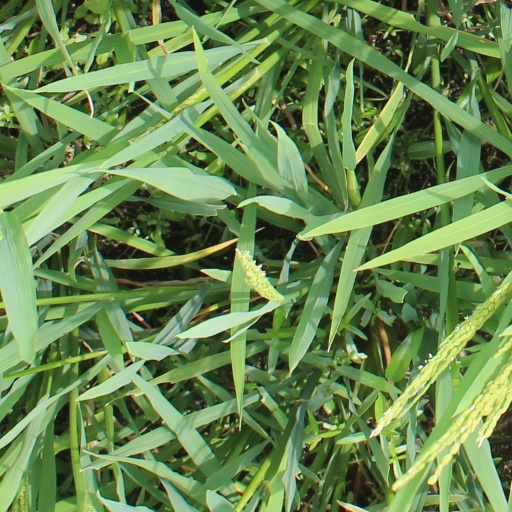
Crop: rice